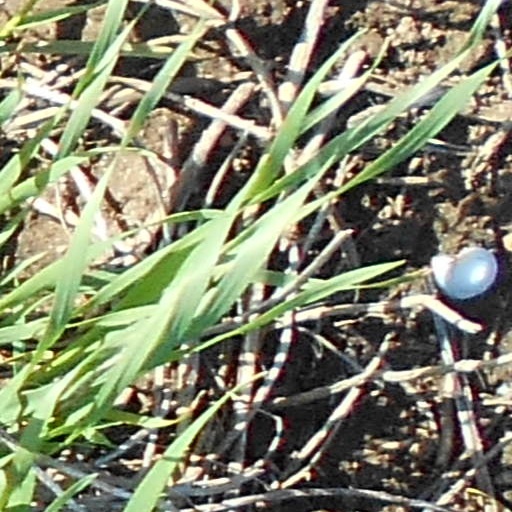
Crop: wheat